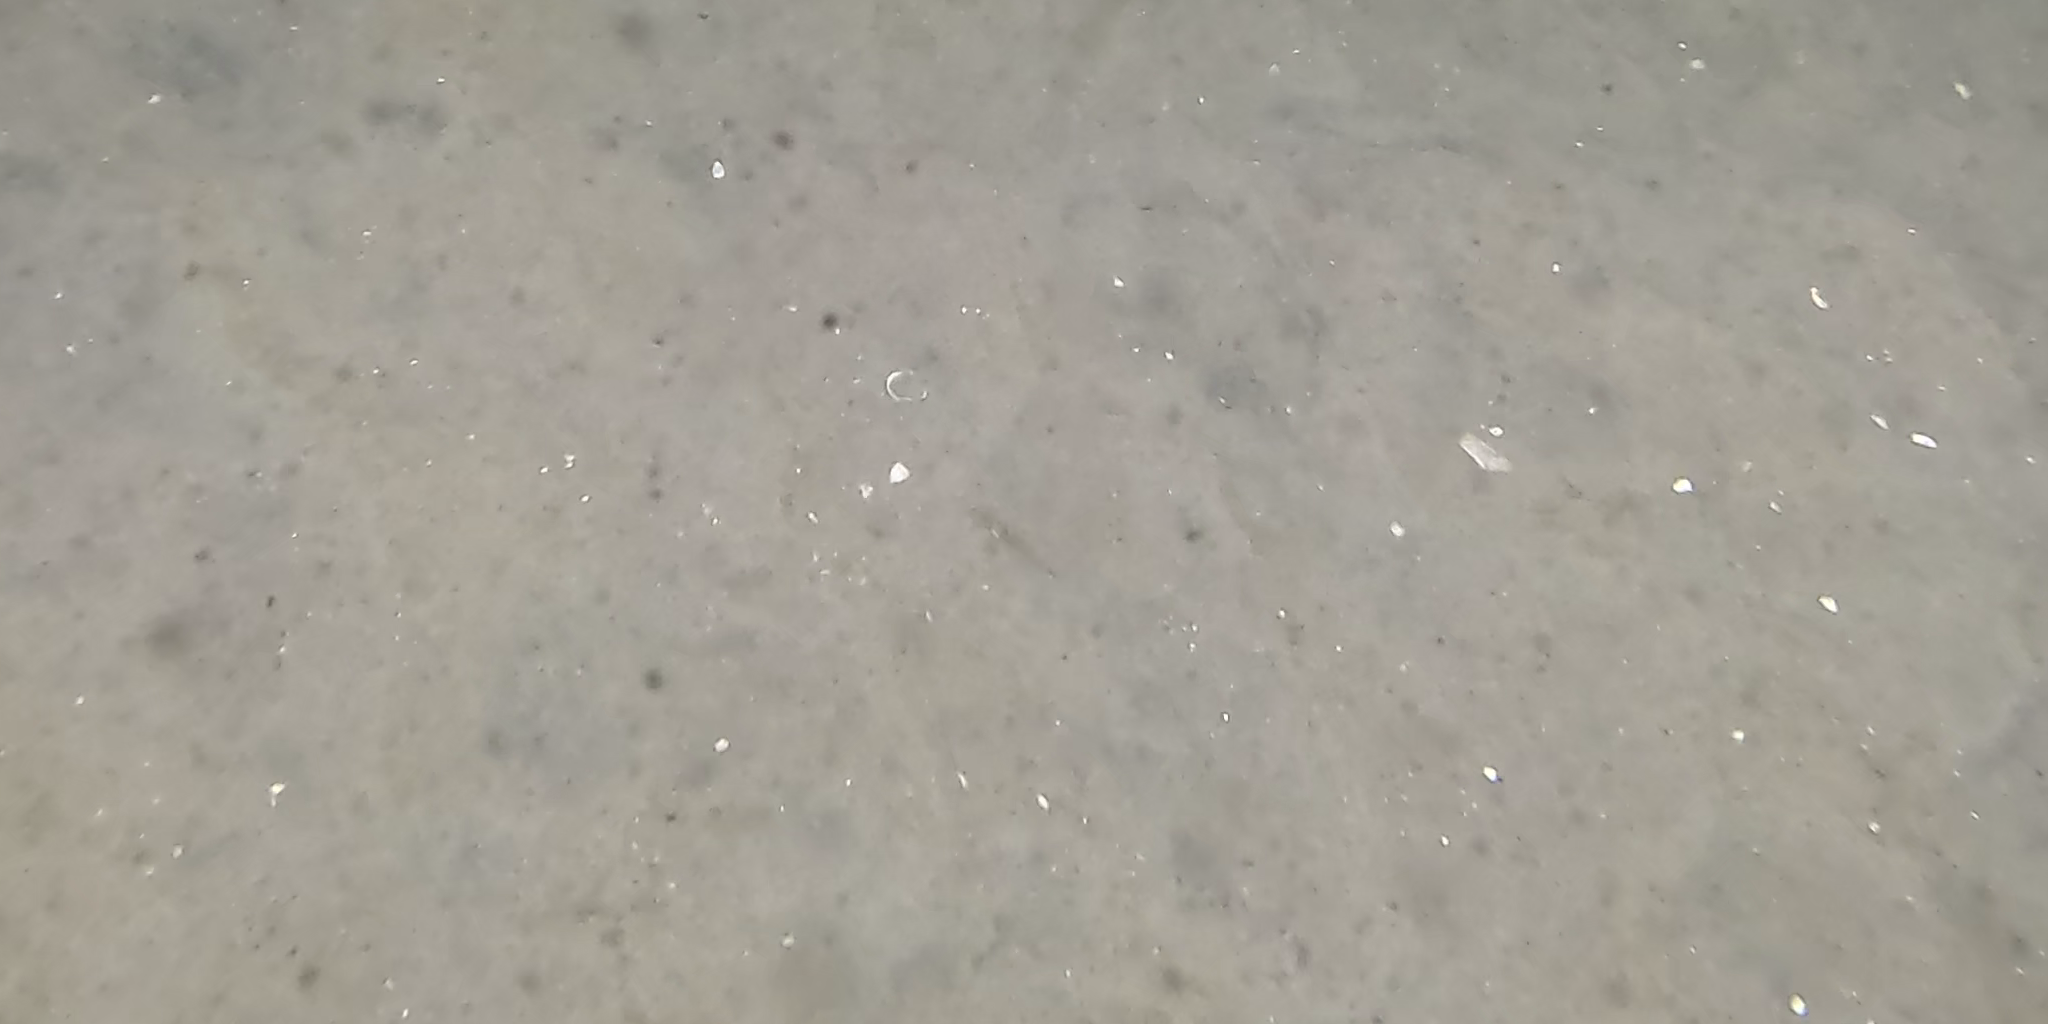
Seabed habitat: sand